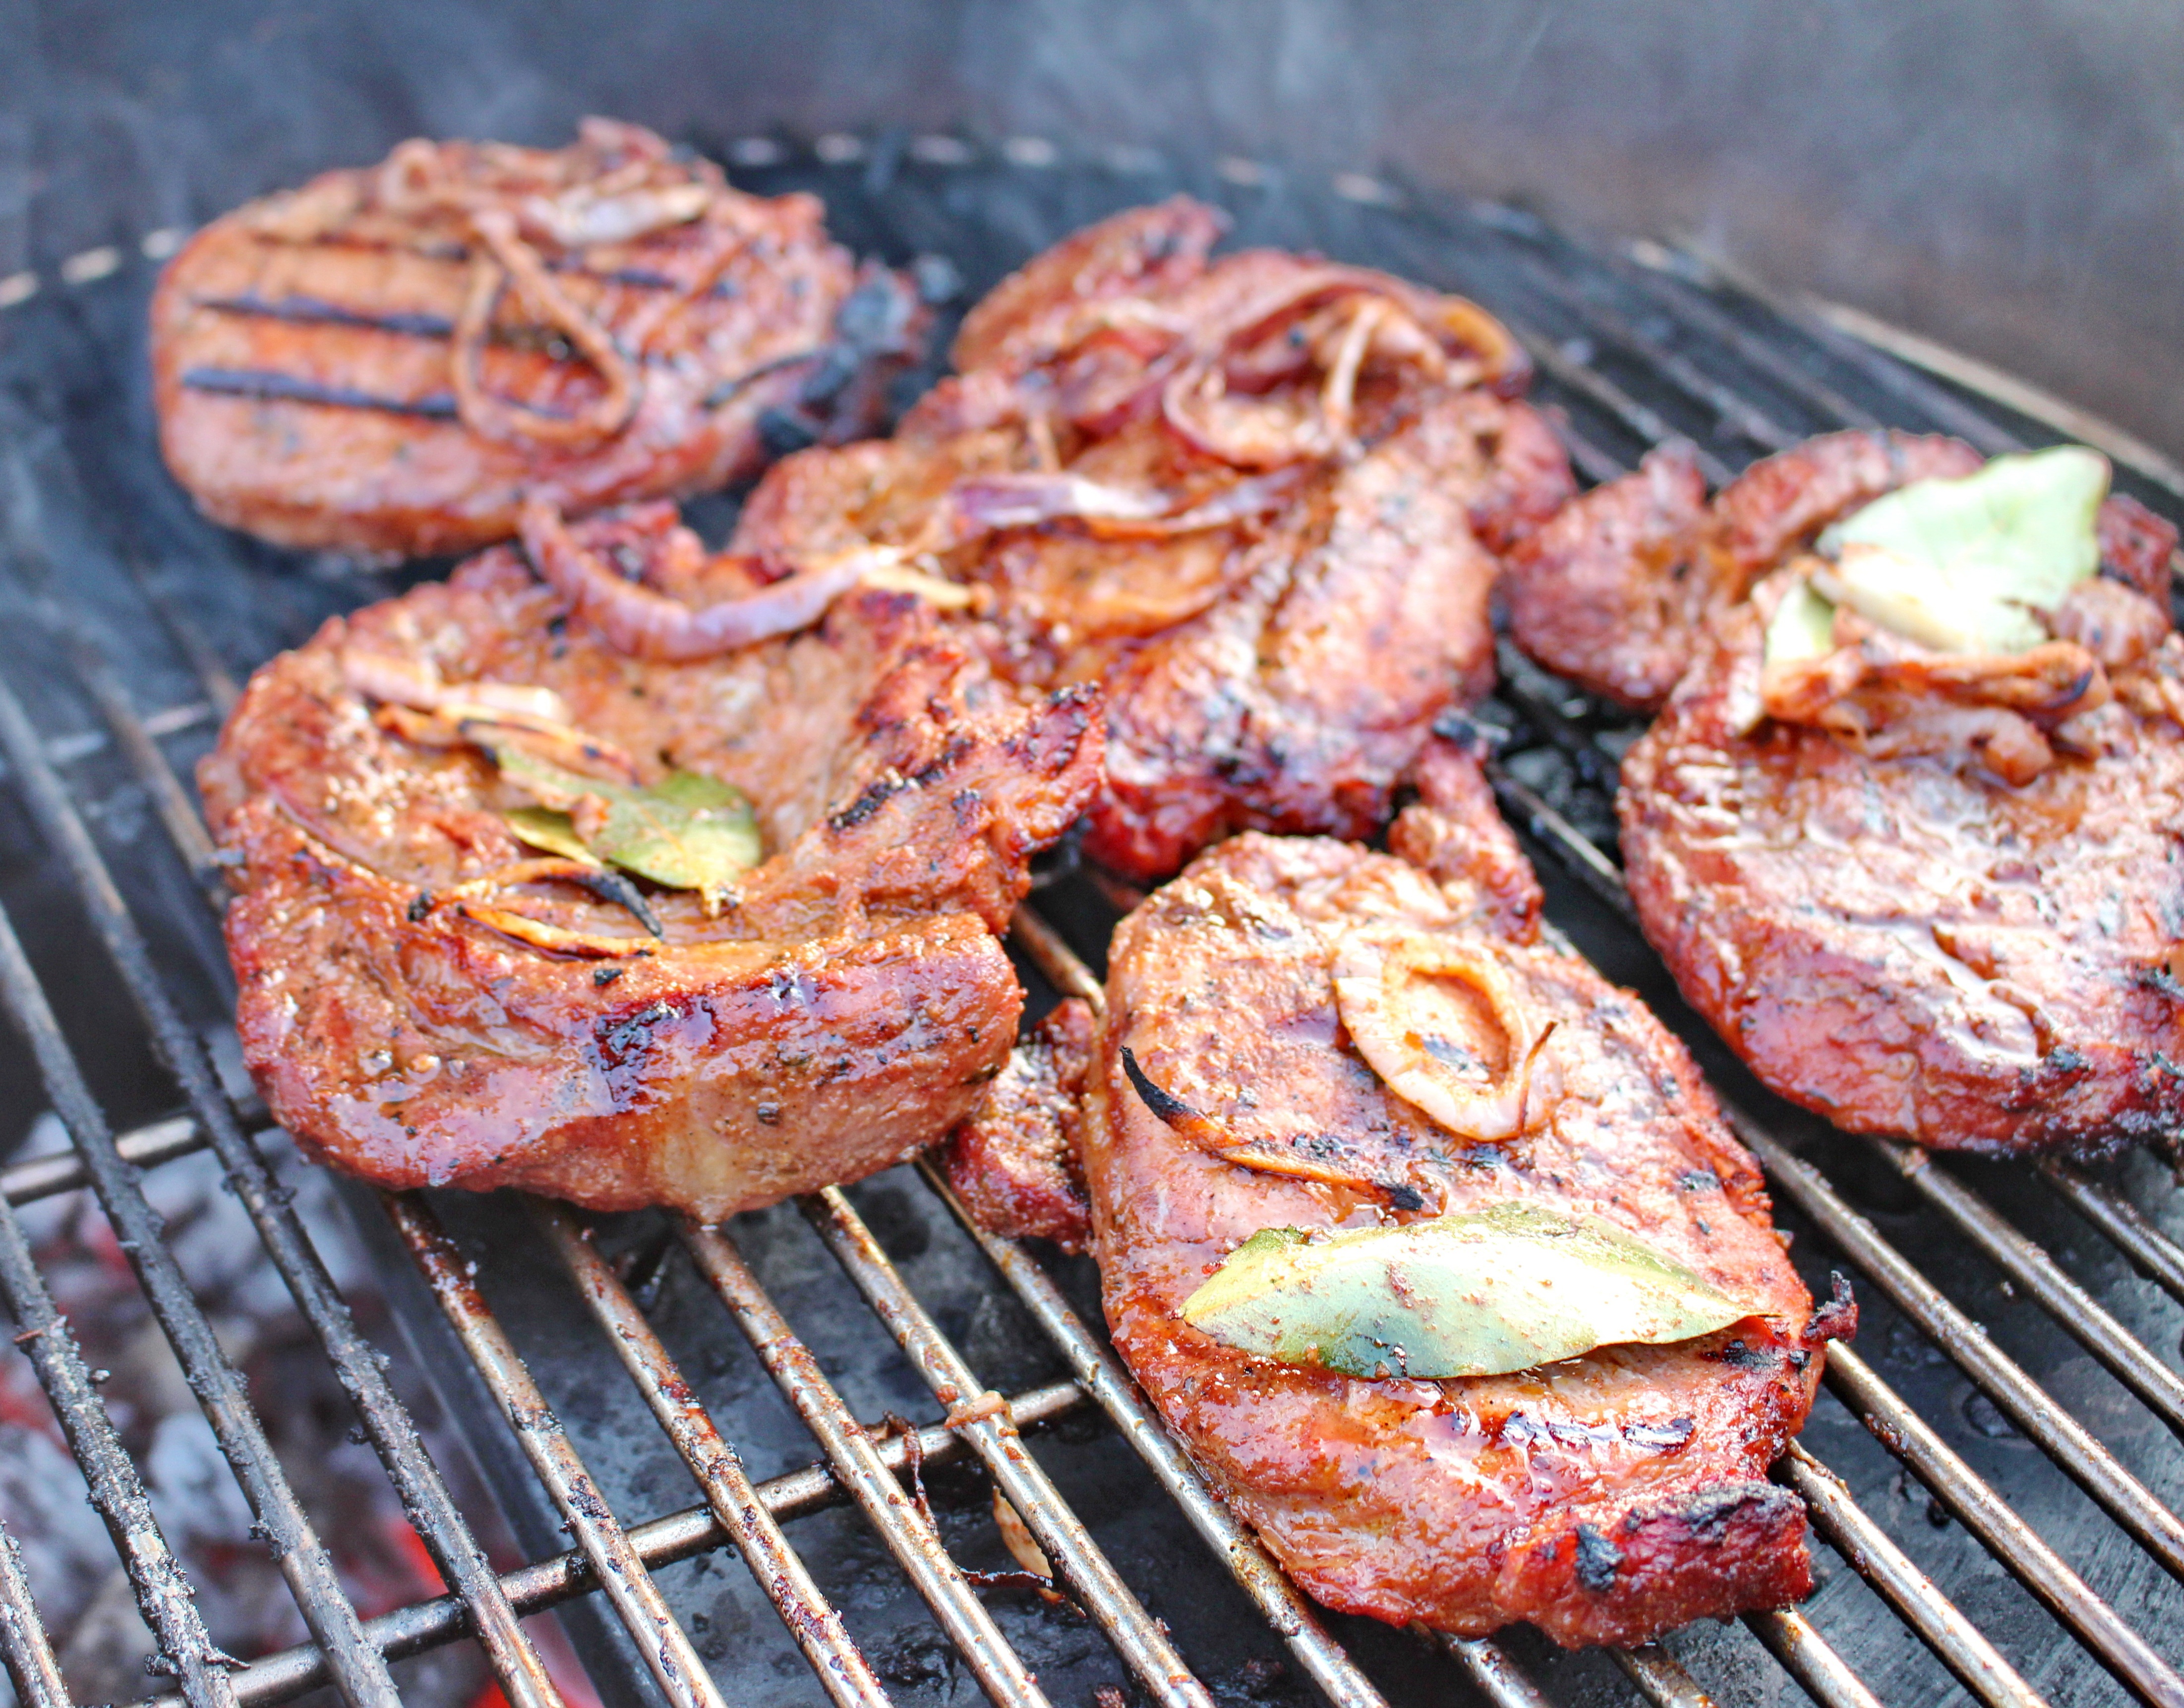
dish, food, cooking, produce, meat, barbecue, pork, cuisine, steak, pork chop, roasting, grilling, grilled steak, animal source foods